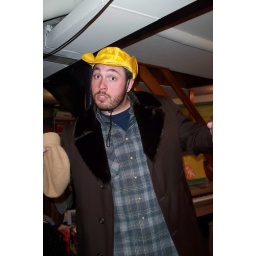
the man in the yellow hat